Sarah Mundell Crane

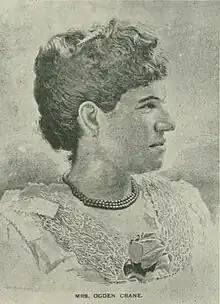
Mrs. Ogden Crane

Sarah Mundell Crane (1855 – January 4, 1914) known professionally as Mrs. A. Ogden Crane, was an American concert singer and musical educator. She toured with her three sisters and niece, who were known as the Mundell or Amphlon Quartet, and later became a successful music instructor.